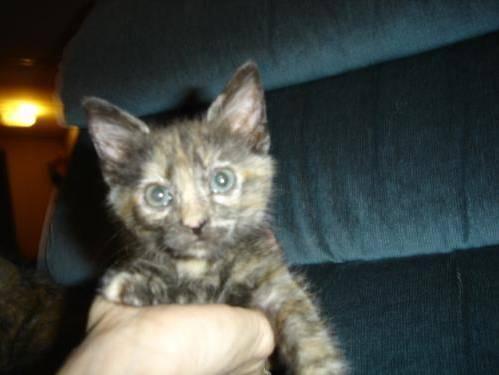
cat